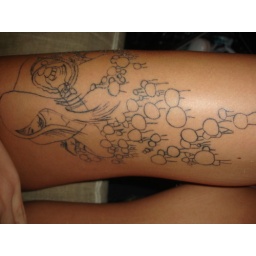
Naked girl kneeling in a feild of shrooms.Done by my wonderful boy friend.Mikey Mahon.Sept. 2009.